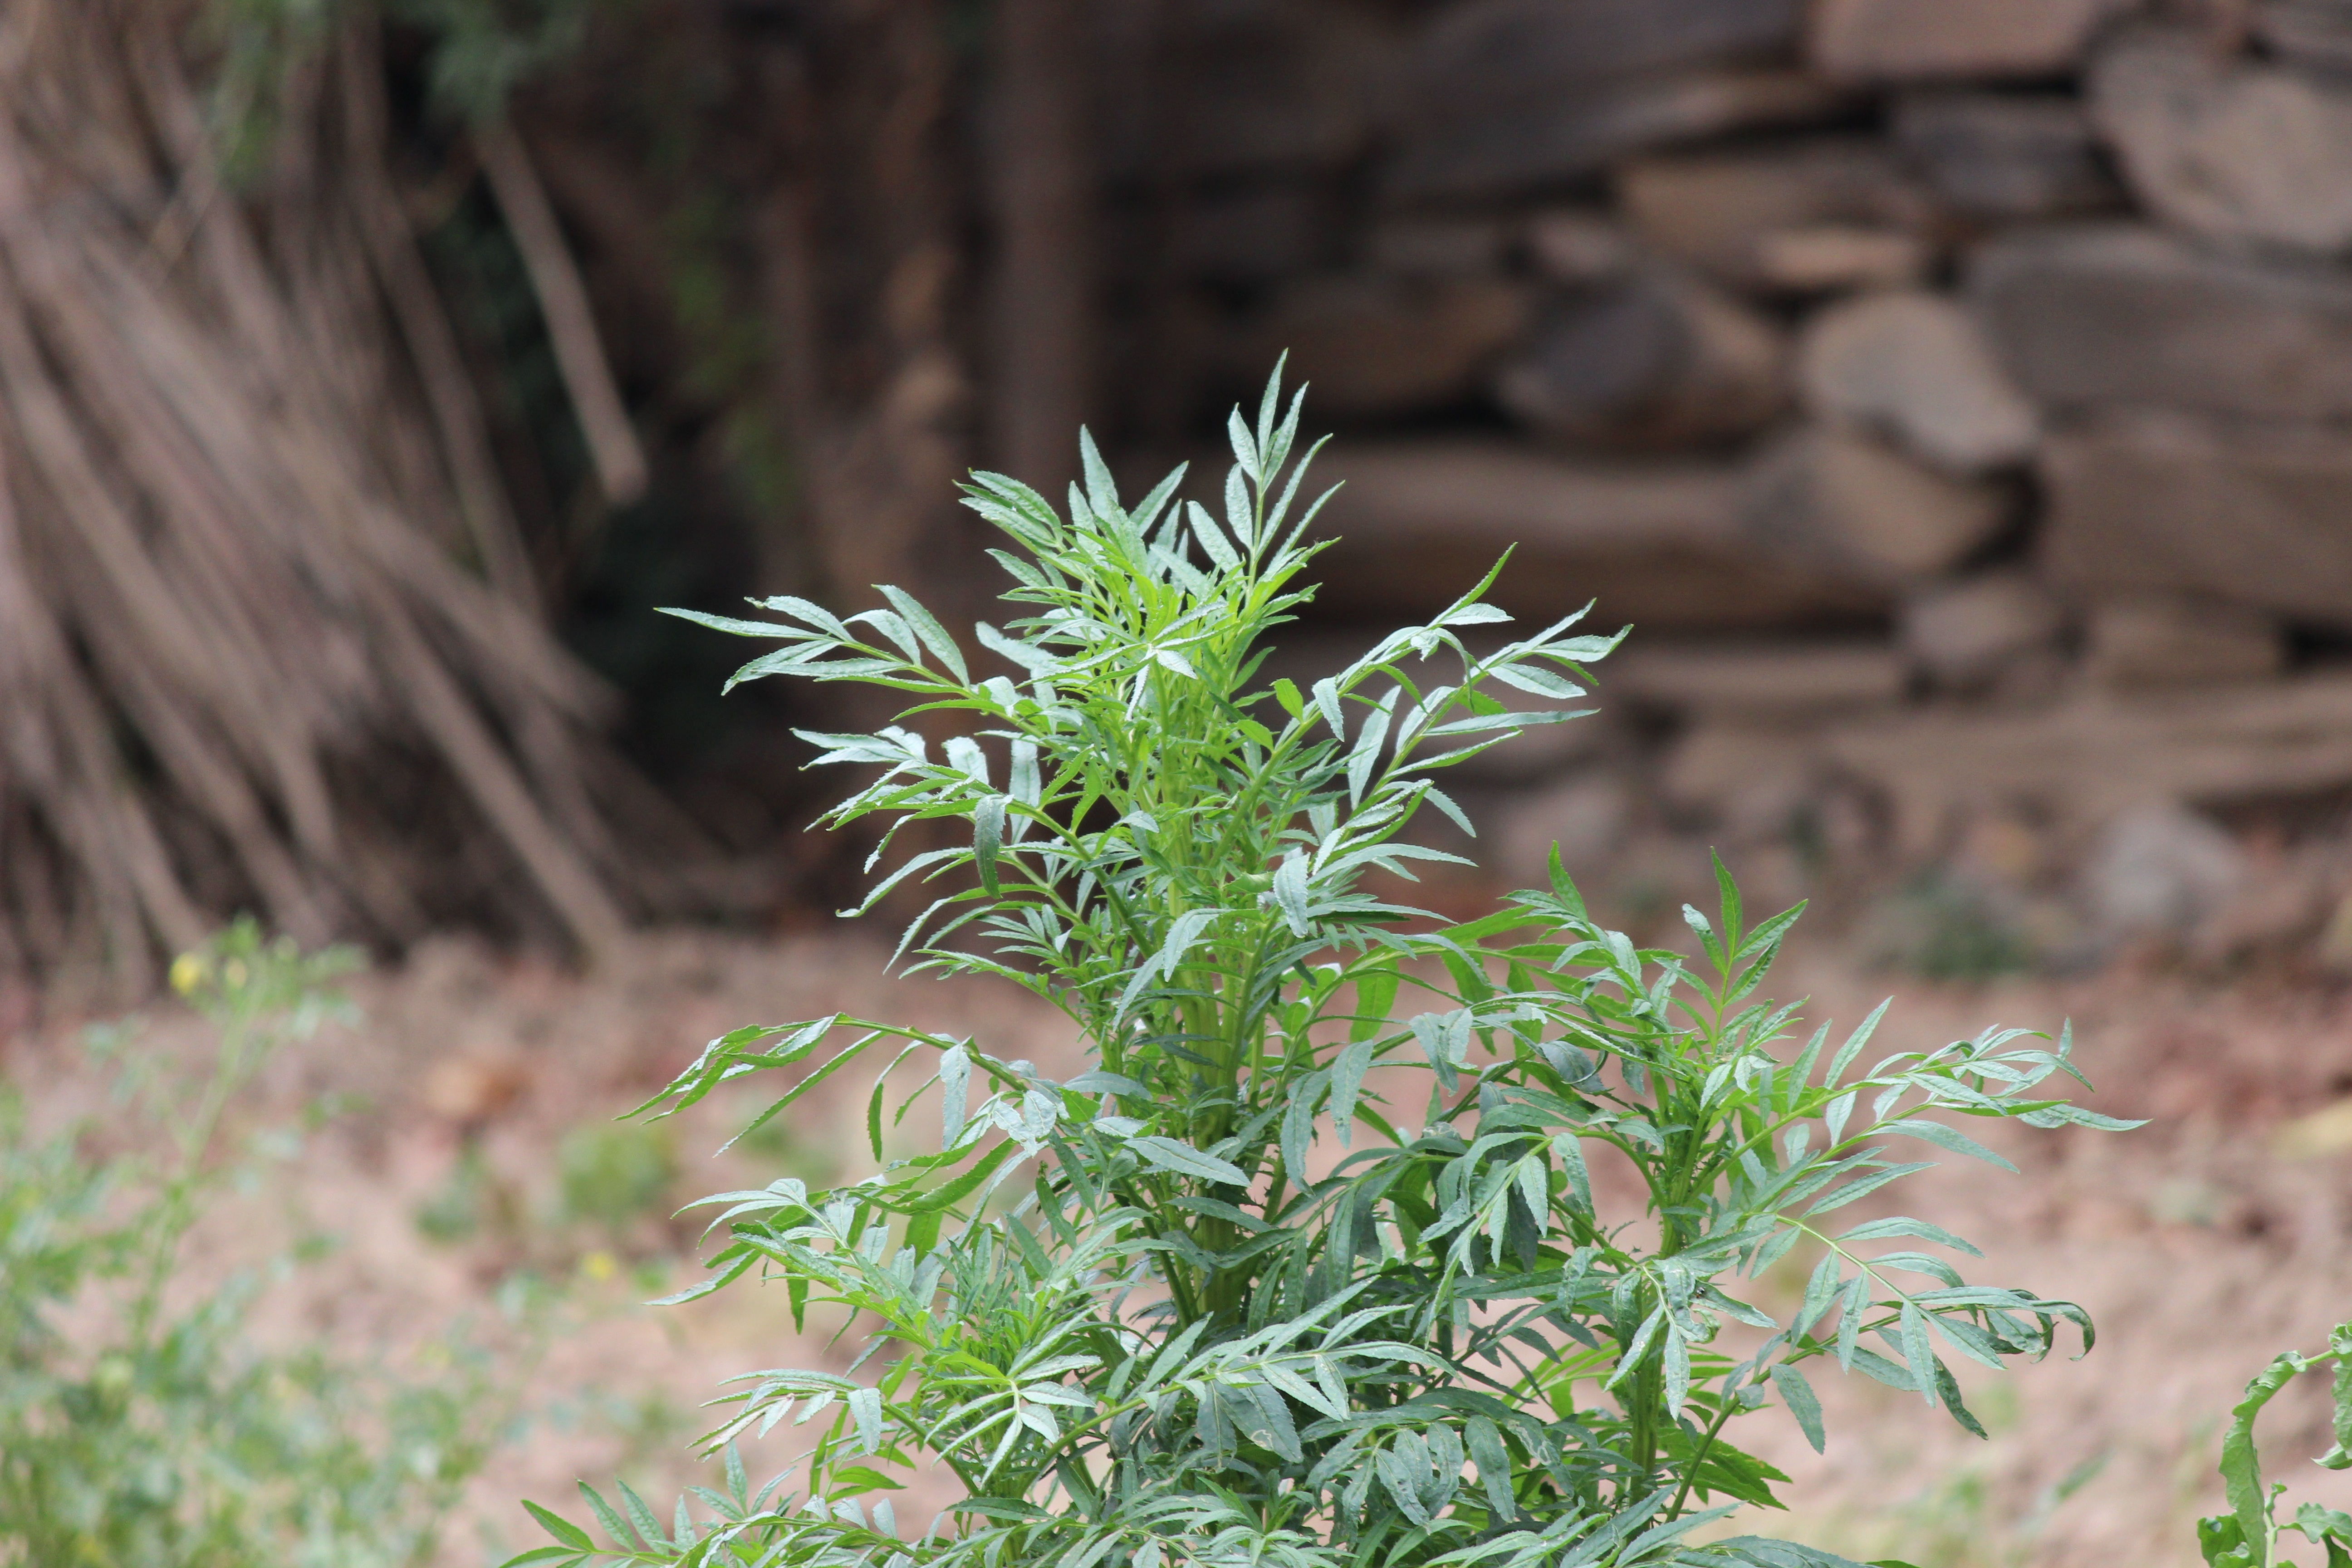
tree, nature, grass, plant, flower, green, herb, soil, botany, flora, wildflower, shrub, thistle, flowering plant, daisy family, tree planting, subshrub, grass family, land plant